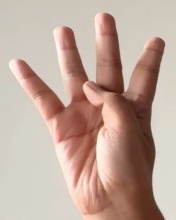
ASL sign: 4